Albert D. Richardson

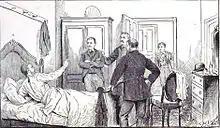
Allaire stands guard over Daniel McFarland as Albert D. Richardson identifies him as his murderer.

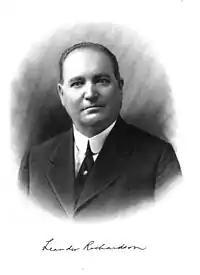
Leander P. Richardson

Sage McFarland and Richardson got advice from his friend Vice President Schuyler Colfax on using Indiana divorce laws for the fastest results. McFarland shot and wounded Richardson in March 1867, but the latter recovered. But on November 25, 1869, McFarland shot Richardson in the offices of the New York Tribune in front of the night clerk Daniel Frohman (later a famous Broadway producer). Richarson was fatally shot, but lived for over a week. By this time Abby Sage had gotten her divorce, and Richardson married her at a special bedside marriage performed by the Rev. Henry Ward Beecher.